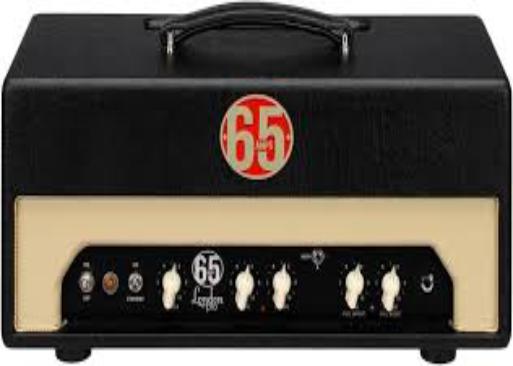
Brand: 65amps
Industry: Electronic